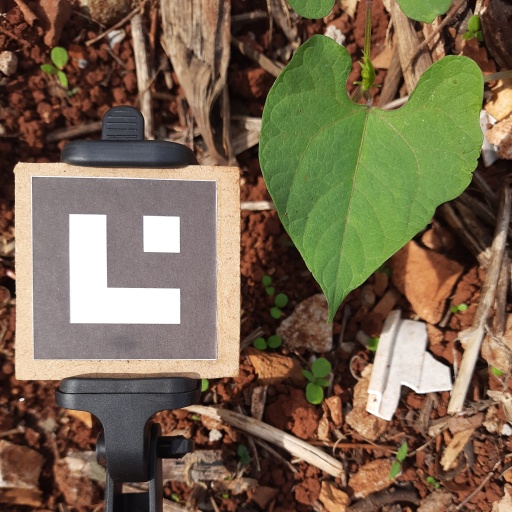
Observations: flat surface, no eating holes, under sunlight